Hansa-Brandenburg W.19

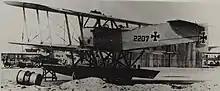
Hansa-Brandenburg W.19 prototype

Operational experience with the W.12 showed that, while it was an extremely successful design - showing excellent performance and manoeuvrability - there was a requirement for a floatplane fighter with greater endurance. To meet this requirement, Ernst Heinkel, chief designer of the Hansa und Brandenburgische Flugzeug-Werke, designed the W.19.